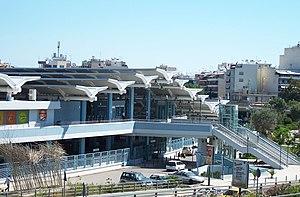
Le métro d’Athènes est un des systèmes de transport en commun desservant l'agglomération athénienne. Exploité depuis 2011 par la STASY S.A, il comporte trois lignes en site propre sur fer totalisant 65,4 km dont 38 km souterrains, plus 21,2 km partagés avec le réseau de l'OSE. Le réseau de métro est complété par un réseau de tramway, ainsi que par un réseau de lignes de banlieue.
Fáliro est une station du métro d'Athènes sur la ligne 1 située dans la municipalité de Néo Fáliro à 2 km depuis la ville portuaire du Pirée.